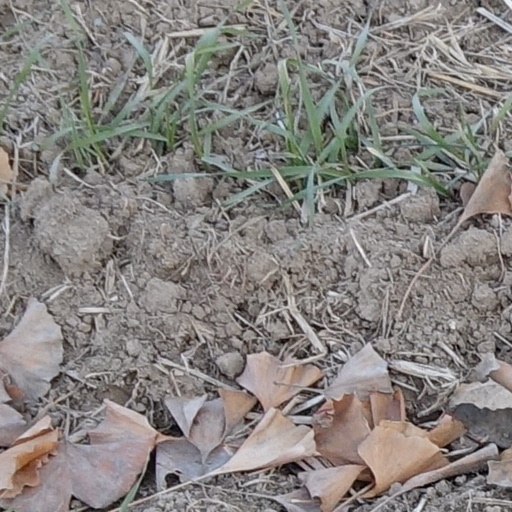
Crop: wheat